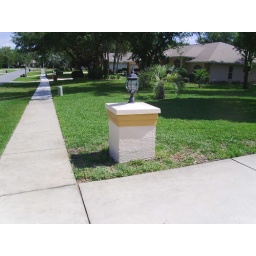
Repaired block lamp post after it was backed into by a car